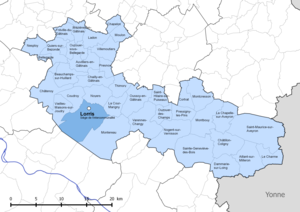
Périmètre de la fr:communauté de communes Canaux et forêts en Gâtinais - Situation de la commune de fr:Lorris.
Lorris est une commune française située dans la région naturelle du Gâtinais, dans le département du Loiret en région Centre-Val de Loire.